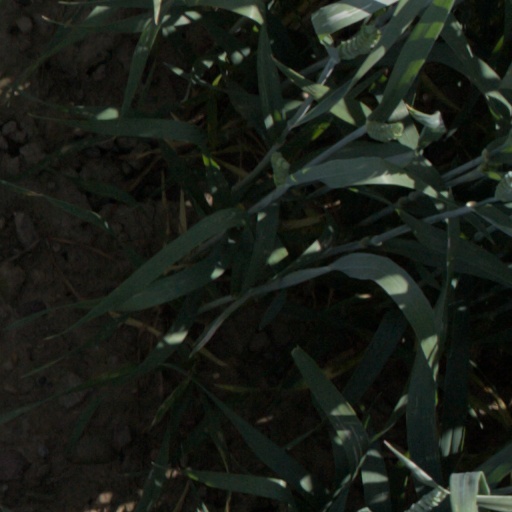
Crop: wheat